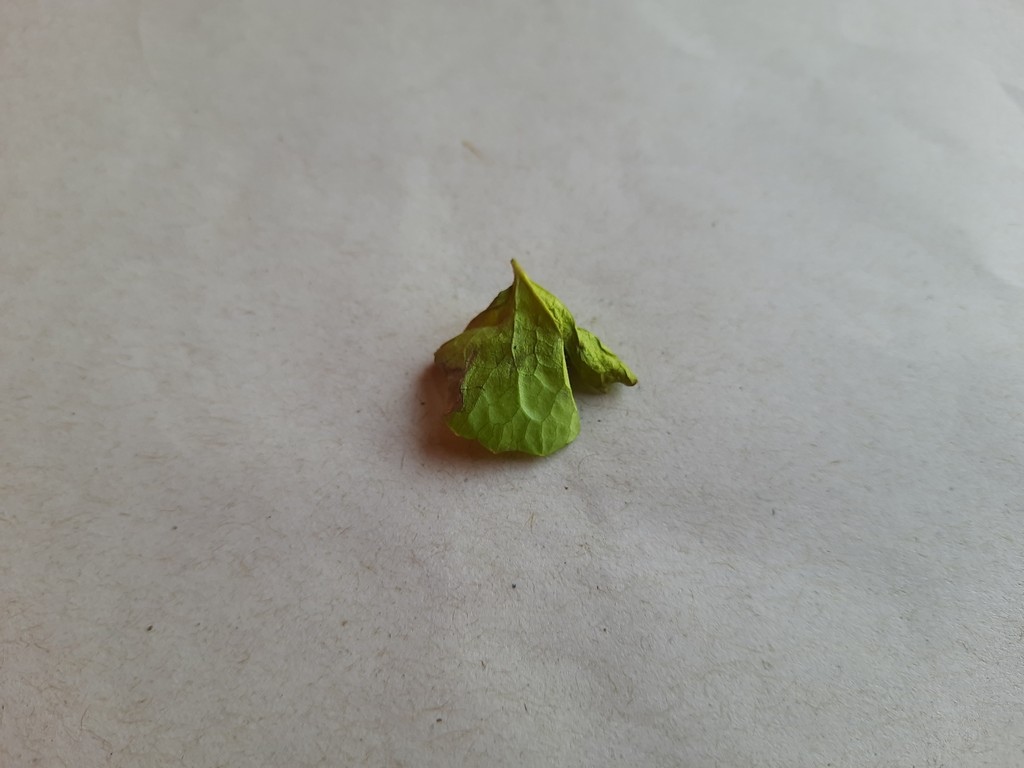
Label: Unhealthy